Pavel Mishchenko

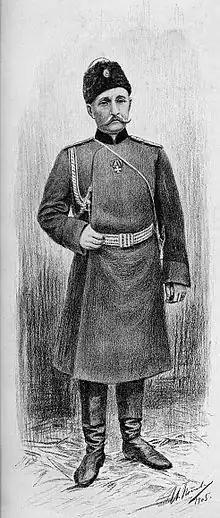
General Mishchenko in 1905

After the war, from 2 May 1908 to 17 March 1909, Mischchenko was commander of the Turkestan Military District and Governor-General of Turkestan. He also was chieftain of the Semirechye Cossack Host. He was promoted to General of Artillery in 1910, and from 1911 to 1912 was acting "ataman" of the Don Cossacks. With the start of World War I, Mischchenko was appointed commander of the 2nd Caucasian Army Corps, and from 1915, the Russian 31st Army Corps on the Southwestern Front.